Abel Barrera Hernández

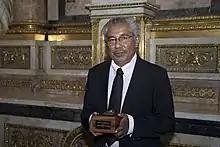

Abel Barrera Hernández is a Mexican anthropologist and human rights activist. In 1994, he founded the Center for Human Rights of the Mountain of Tlachinollan in Guerrero, for which he was awarded by Amnesty International and given the 2010 Robert F. Kennedy Human Rights Award.